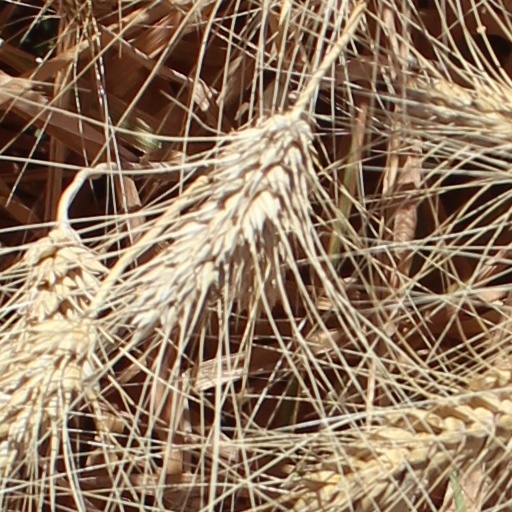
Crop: wheat